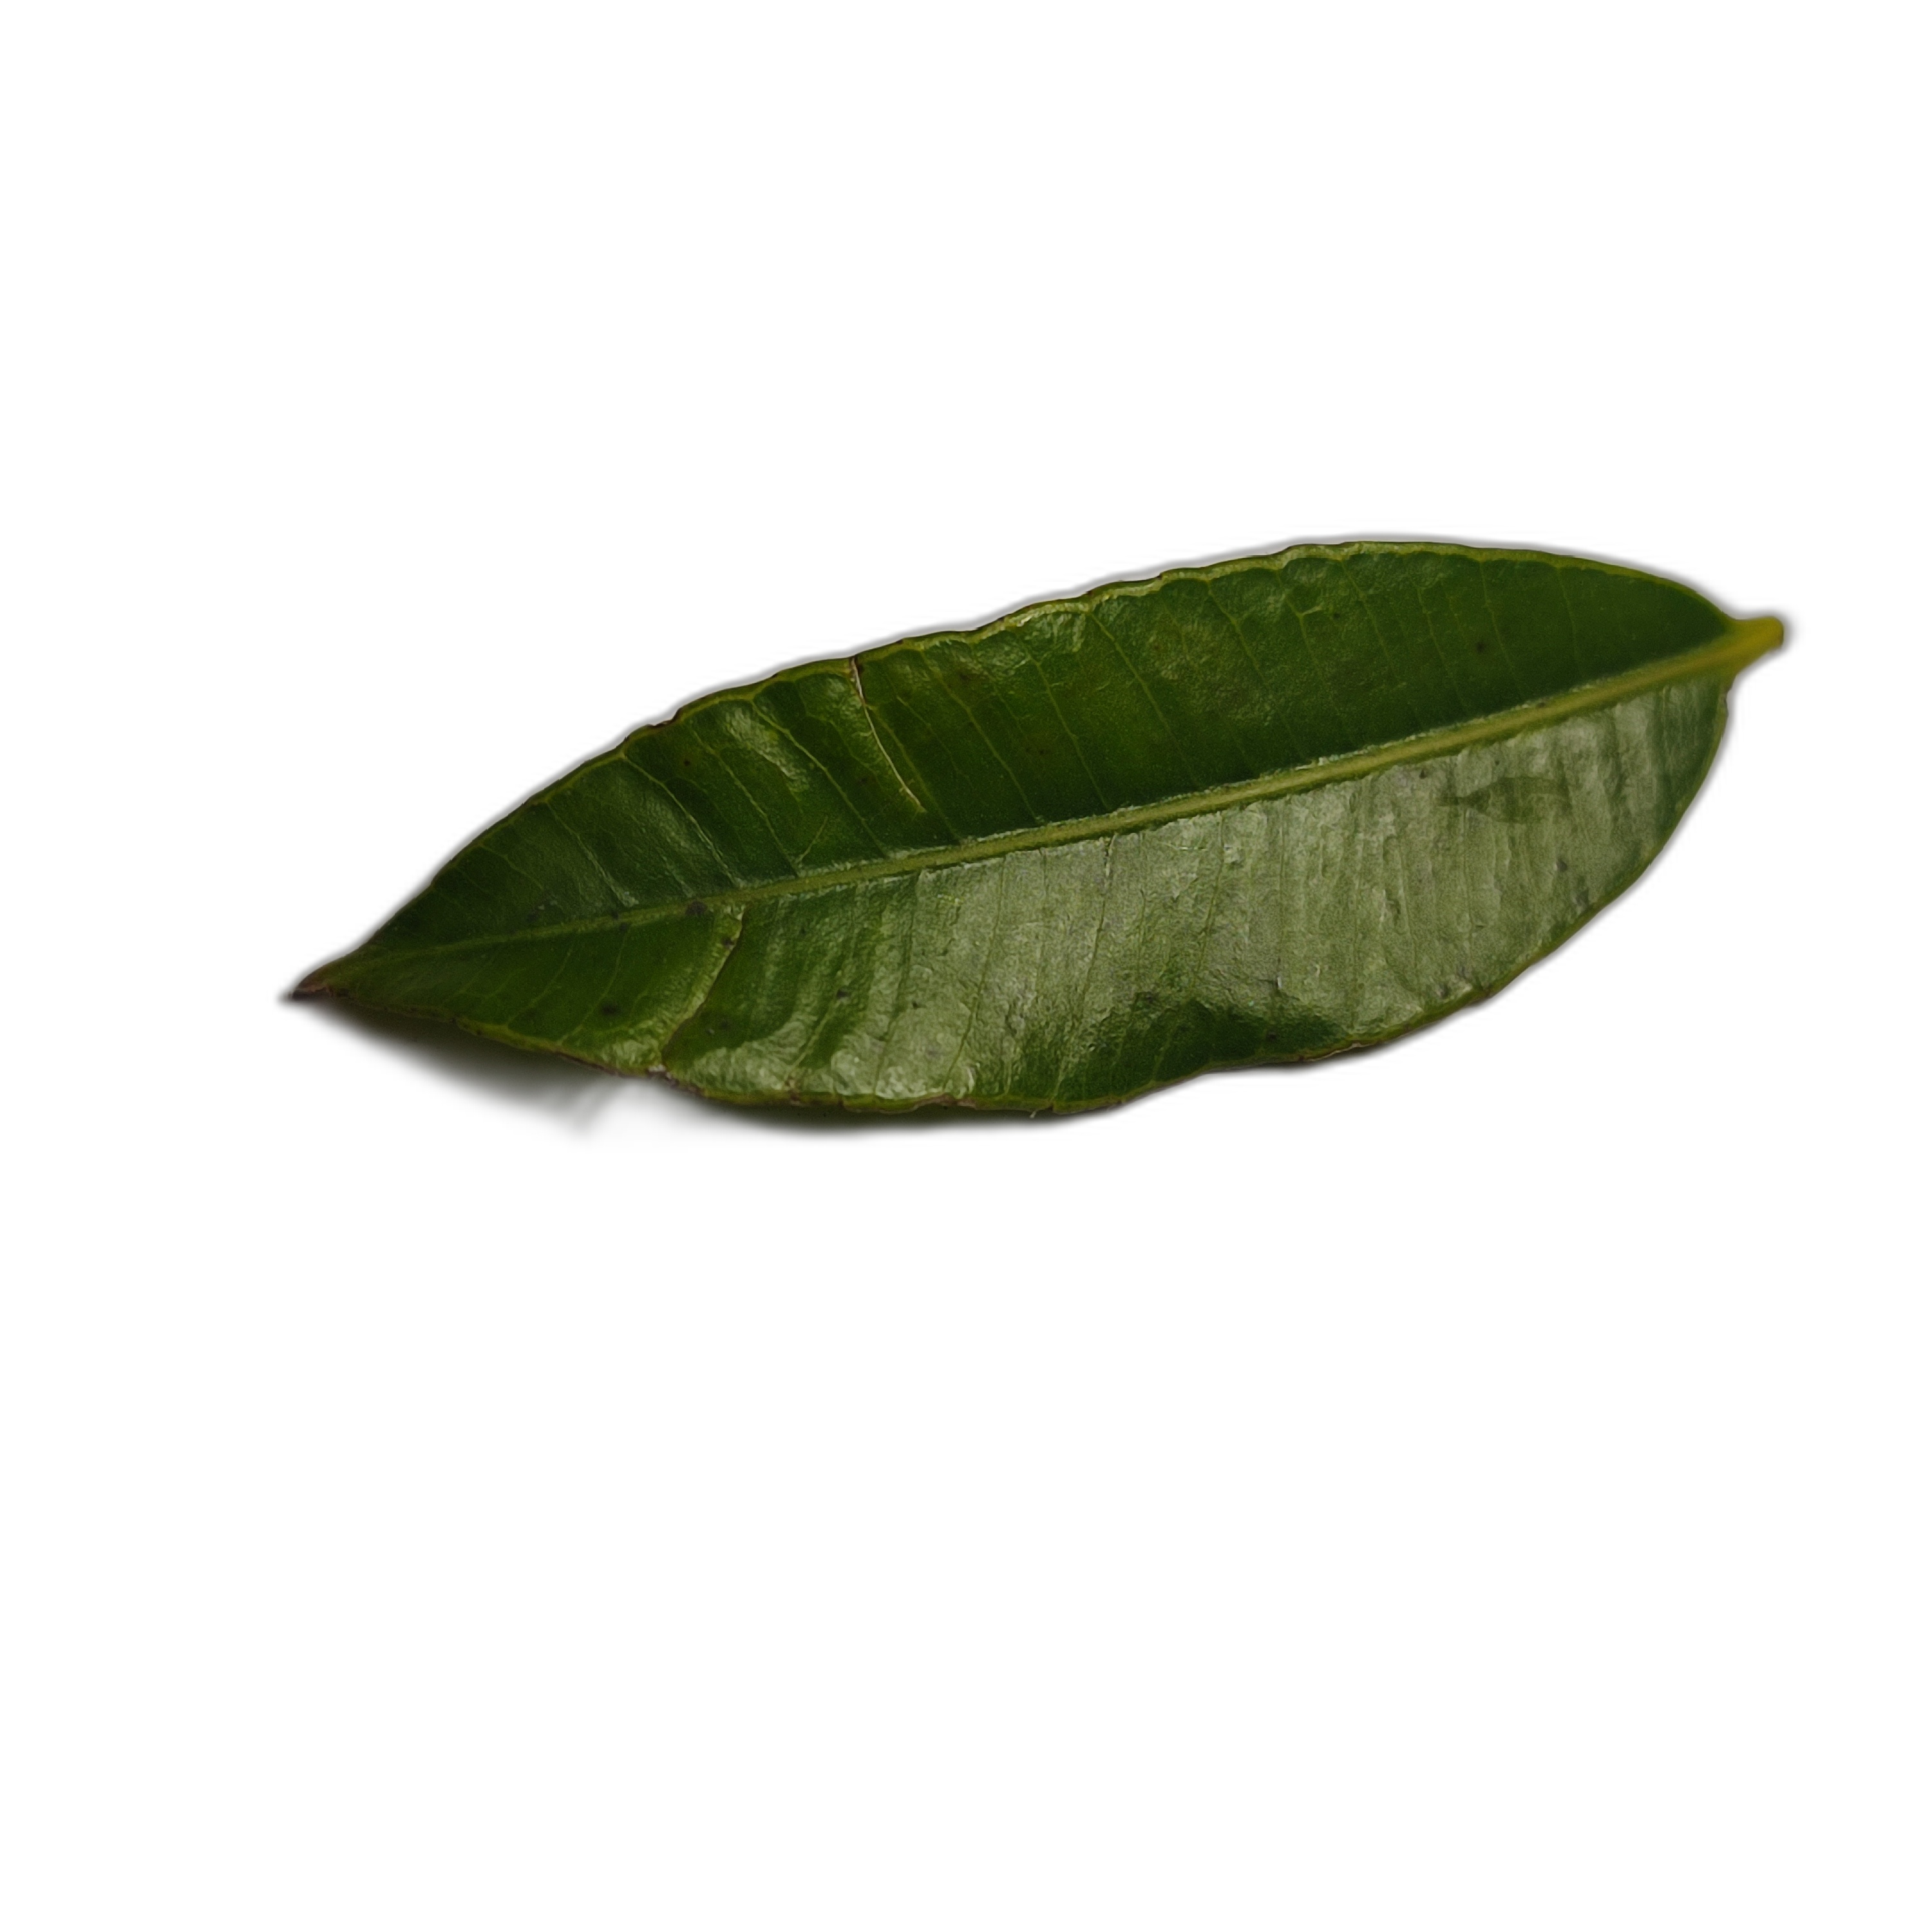
Label: healthy